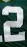
Number: 2